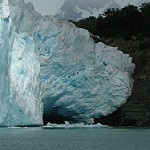
Label: glacier